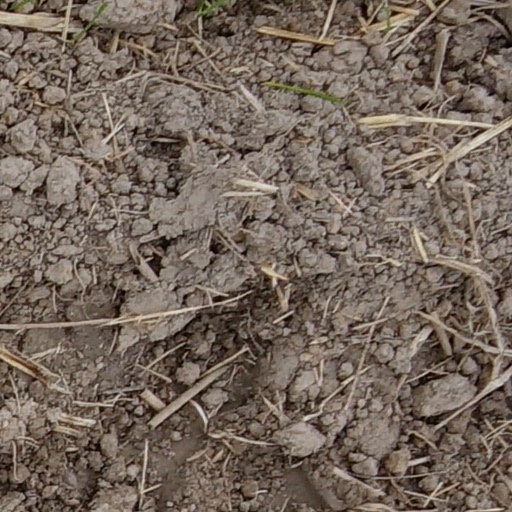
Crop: wheat